Chieffy Caligdong

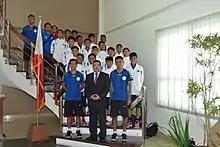
Caligdong (in blue; front left) with the Philippine U14 team

Caligdong obtained a "C" Coaching License sometime in 2014 and coached the Green Archers United youth team. He also aspired to become an assistant coach for the national football teams.